Vishkanya Ek Anokhi Prem Kahani

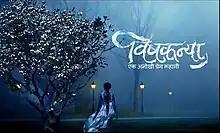

Vishkanya Ek Anokhi Prem Kahani or simply Vishkanya ("lit." venomous girl) is a soap set in the old neighbourhood of the city of Kolkata. The show is about supernatural love story of fictional characters Aparajita Ghosh and Malay Mittal.